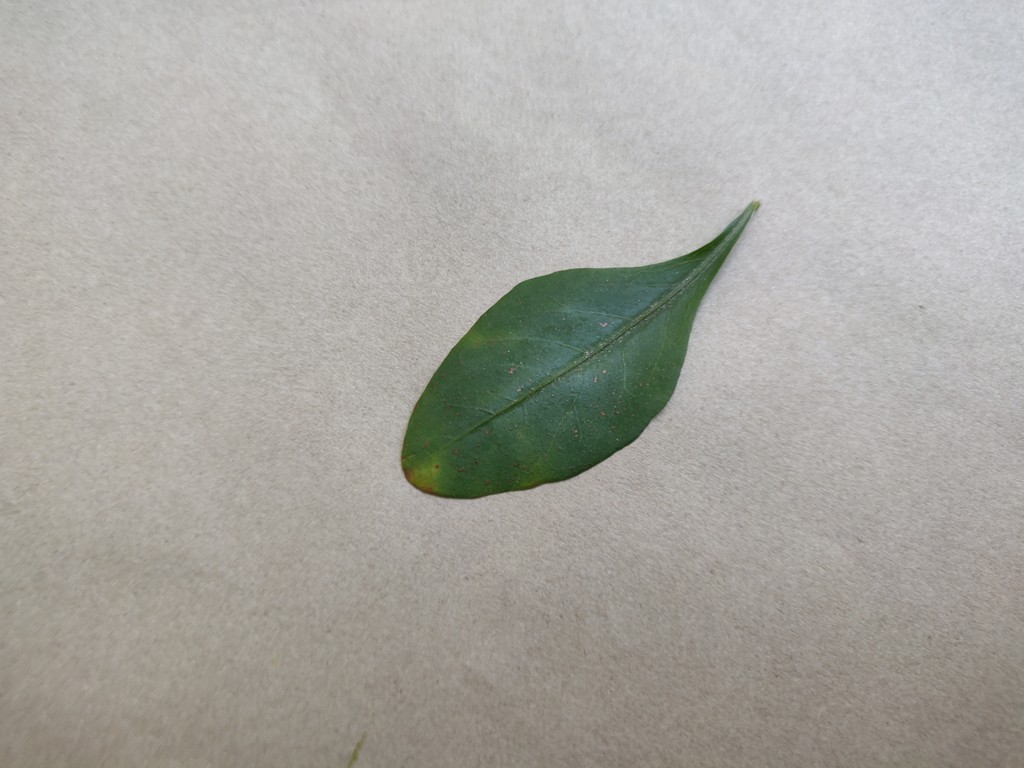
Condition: Unhealthy
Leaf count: single
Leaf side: front